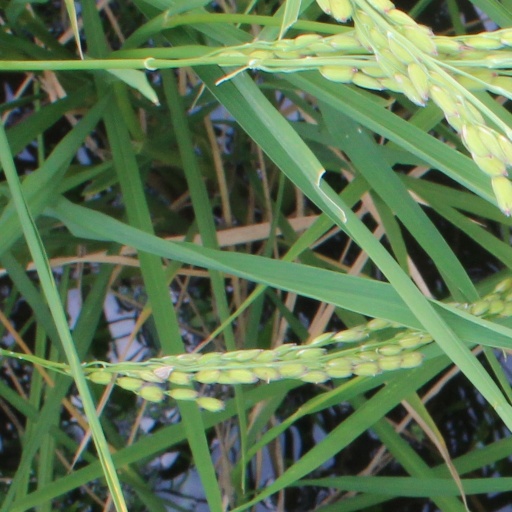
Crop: rice